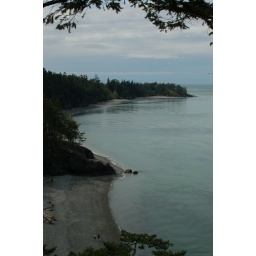
From a path down to the beach near the Deception Pass bridge